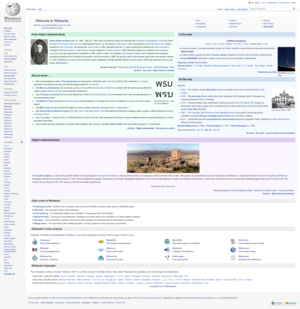
Wikipédia est une encyclopédie universelle et multilingue, créée par Jimmy Wales et Larry Sanger le 15 janvier 2001. Il s'agit d'une œuvre libre, c'est-à-dire que chacun est libre de la rediffuser. Gérée en wiki dans le site web wikipedia.org grâce au logiciel MediaWiki, elle permet à tous les internautes d'écrire et de modifier des articles. Elle est devenue en quelques années l'encyclopédie la plus fournie et la plus consultée au monde.